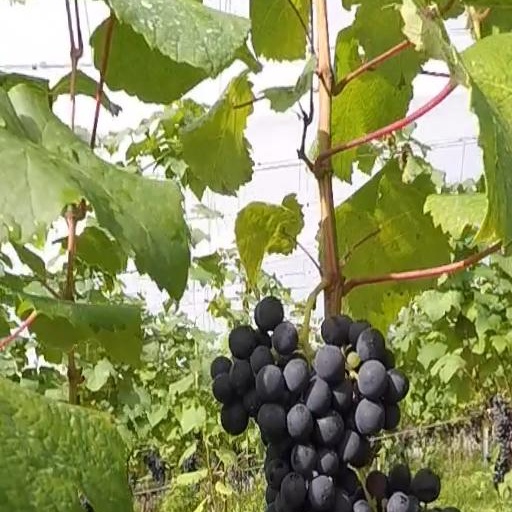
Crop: grape